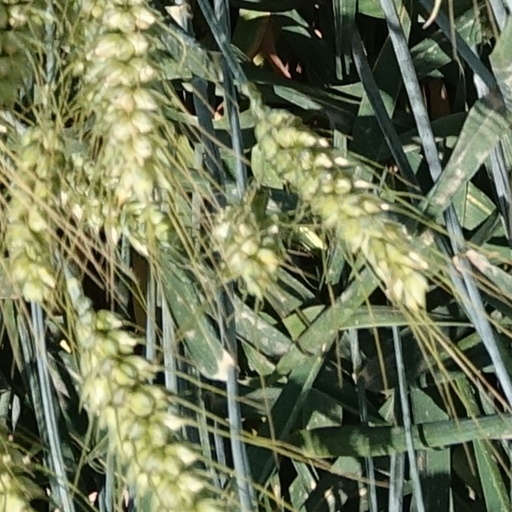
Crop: wheat